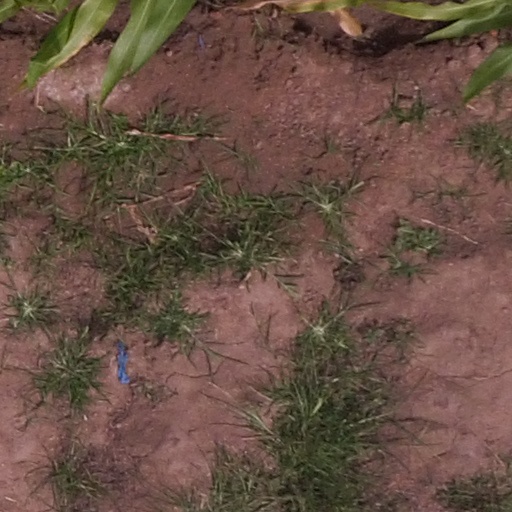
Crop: maize; corn